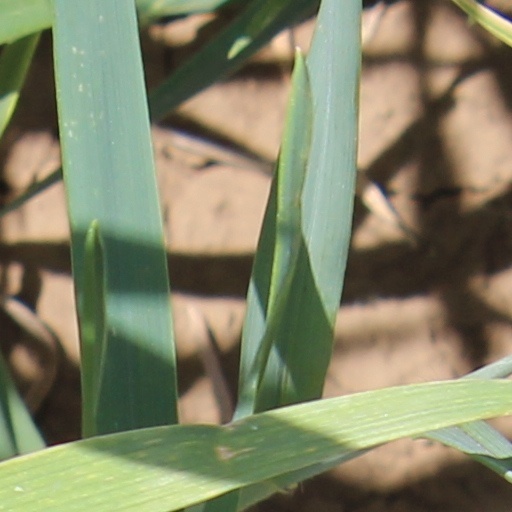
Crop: wheat